Cajuns

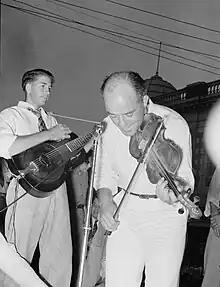
Cajun fiddler at 1938 National Rice Festival, photographed by Russell Lee

Perhaps the greatest proponent and catalyst for reclaiming Cajun and French history of Louisiana is four-term former Louisiana Governor Edwin Edwards. Selected to serve as honorary chair of the Eighteenth Century Louisiana panel of the 2014 academic Enlightenment Conference in Montréal, the former Governor in a video address said, "One of the legacies of which I am most proud is Louisiana's 1974 Constitution and its provision that the 'right of the people to preserve, foster, and promote their respective historic linguistic and cultural origins is recognized'."